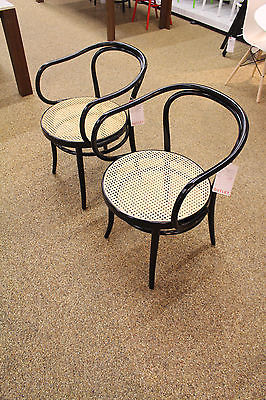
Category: chair